Gregory executive council of Ceylon

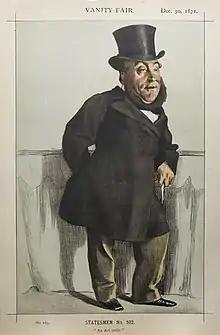

The Gregory executive council was 9th executive council of British Ceylon. The government was led by Governor William Henry Gregory.